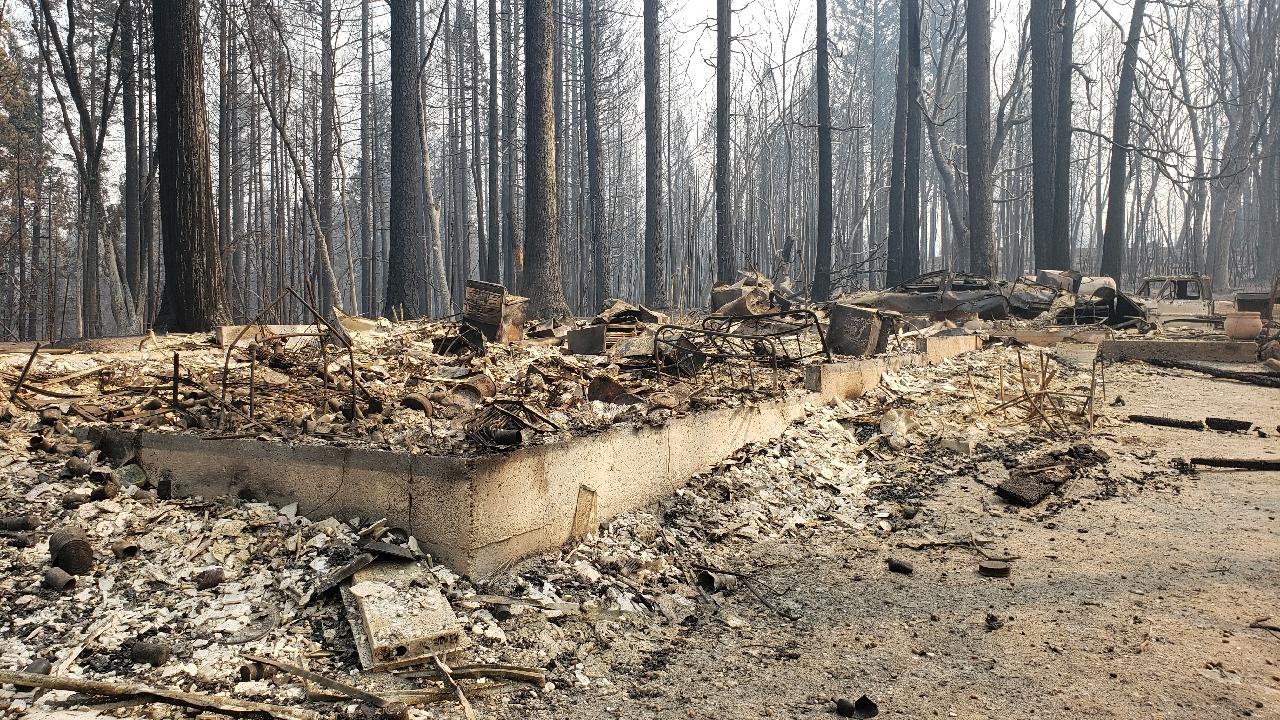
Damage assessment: destroyed